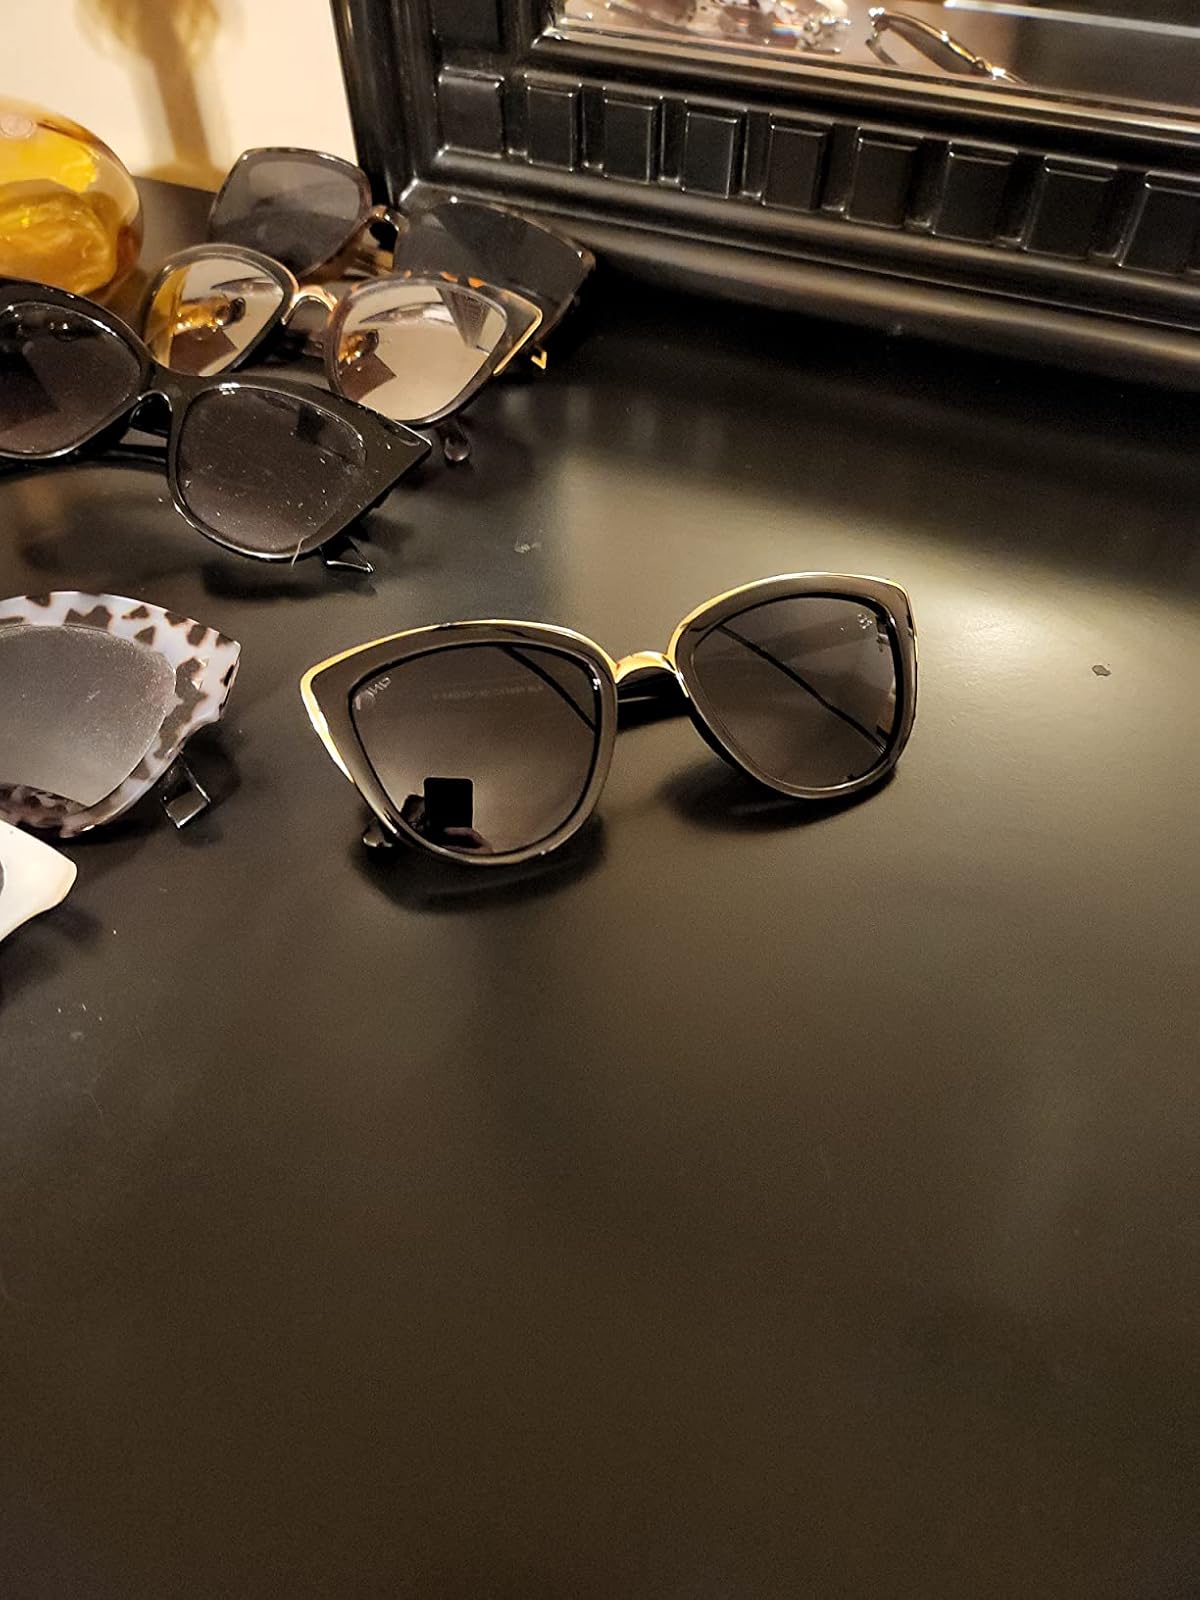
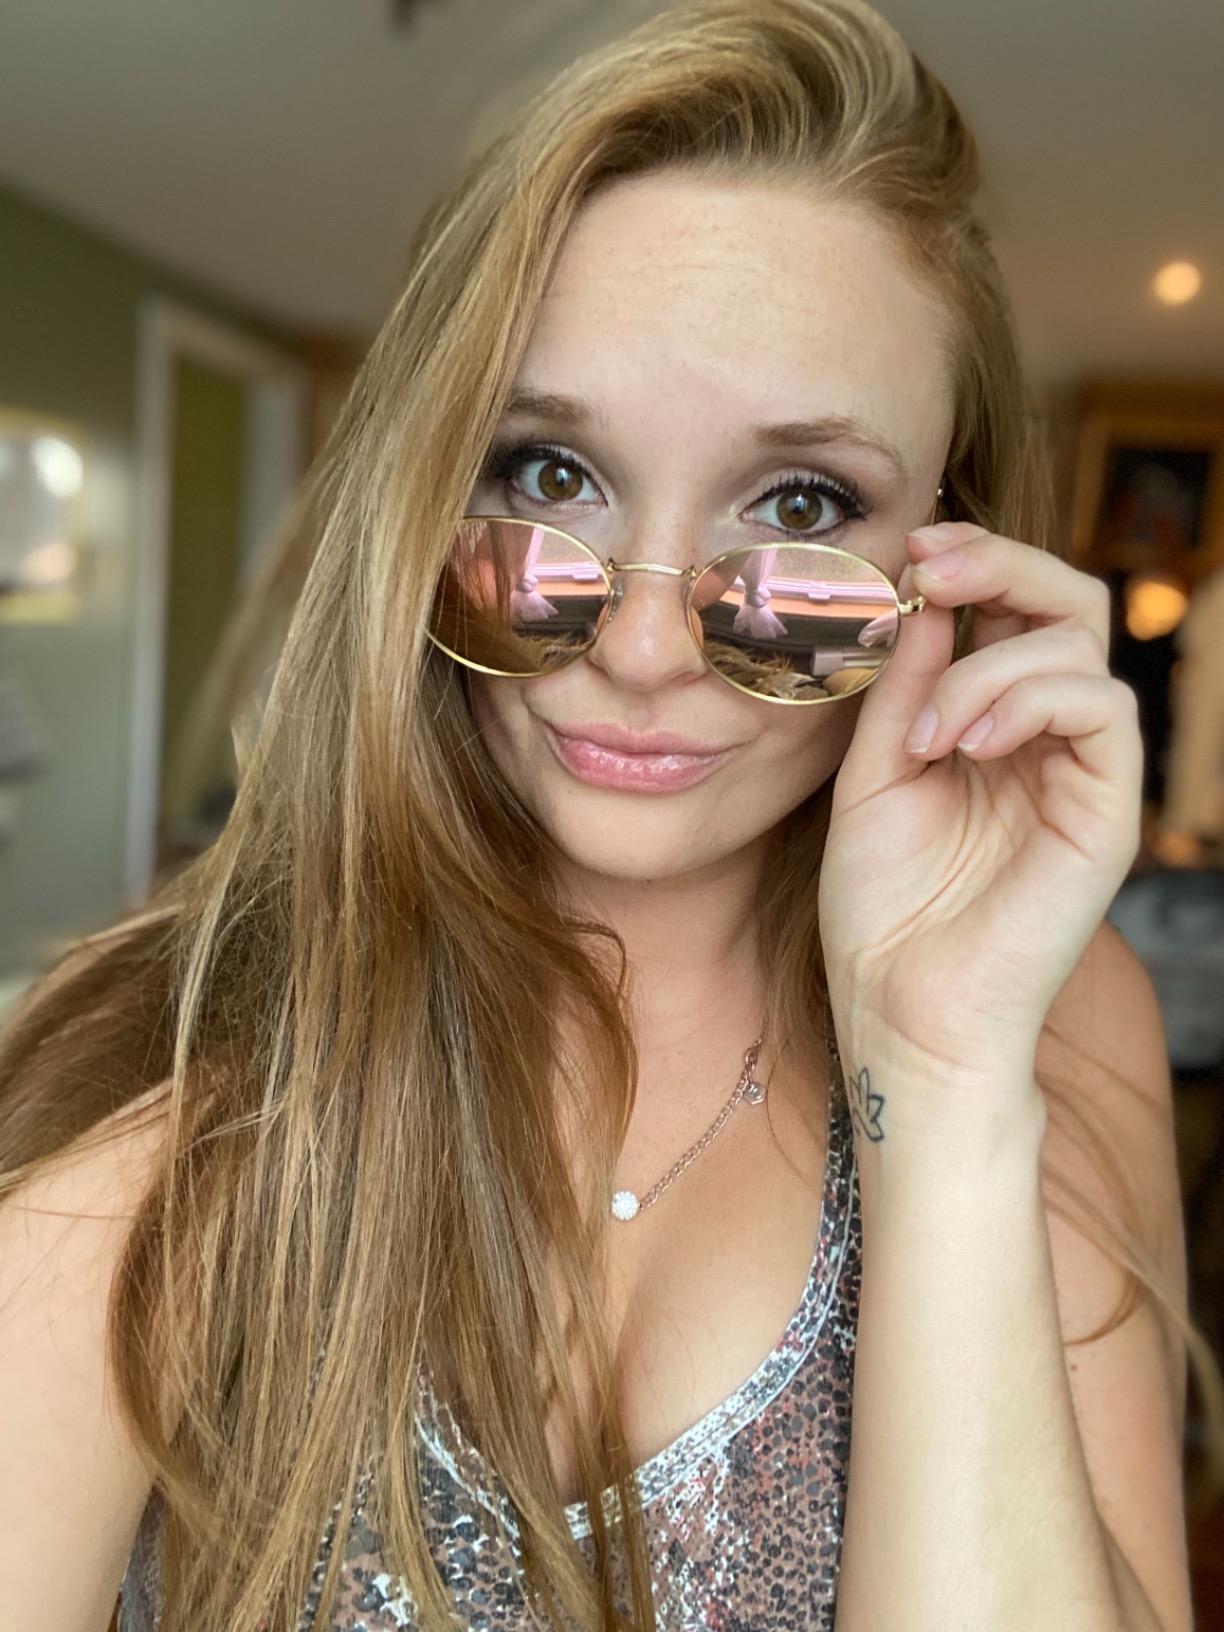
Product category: accessories_sunglasses
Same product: no